The Town (2022 film)

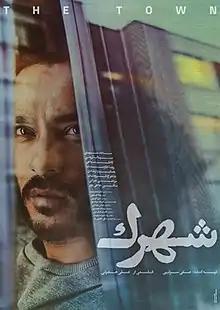
Film poster

The Town ('Shahrak') is a 2022 Iranian drama film directed by Ali Hazrati and written by Ali Hazrati. The film screened for the first time at the 40th Fajr Film Festival and received 3 nominations.